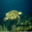
Label: turtle